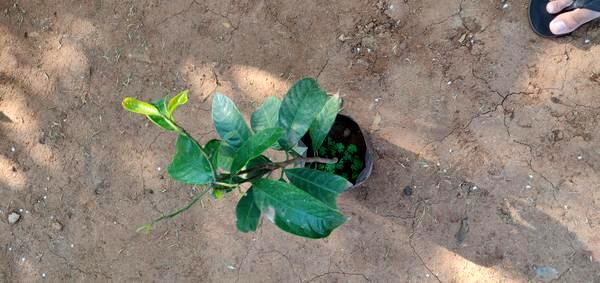
Plant: Mango